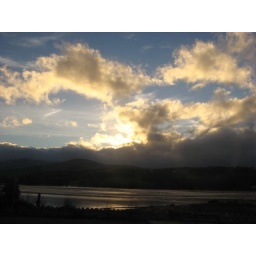
Yellow clouds above Wales. Taken from a bus somewhere around Llandudno